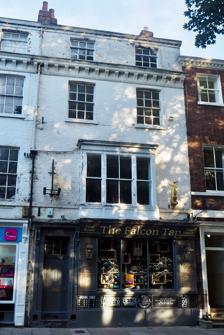
Building: The Falcon, York
Country: United Kingdom
Year built: 1843
Grade II listed pub in York, England The Falcon Tap, in 2018 The falcon carving The Falcon is a historic pub on Micklegate in the city centre of York , in England. The establishment originated as an inn named The Falcon , in the 18th-century.  It was first recorded in 1715, and in 1736, Francis Drake named it one of two notable inns on the street.  In 1818, William Hargrove described it as the most notable inn on the road. Its site stretched back to Tanner Row , where its stables were located. With the opening of York railway station , the stagecoach trade declined, and the inn struggled.  In 1842 and 1843, the site was redeveloped, being divided between a smaller pub (now 94 Micklegate) and a neighbouring house (now 96 Micklegate).  The only surviving feature of the inn was a gilded carved figure of a falcon, acting as a pub sign. The Victorian buildings are of three storeys and an attic, and largely original sash windows above the ground floor.  The pub also has a bay window on the first floor.  There is a substantial cornice above the second floor.  Inside, 96 Micklegate retains an original staircase, but the property has been converted into a shop.  Since 1971, the pair of buildings has been Grade II listed . In 1981, a new cellar was added underneath the rear yard of the Falcon.  In 2002, the pub was converted into a bar named "Rumours".  However, in 2014 it returned to operating as a pub, under the name The Falcon Tap , and the original cellar was reopened. In 2017, permission was received to demolish modern rear extensions, and replace them with nine flats, and two more on the upper floors of the main building, while also halving the area of the bar.  By 2018, it was listed in the Good Beer Guide . In 2018, it was purchased by Almero Holdings and closed unexpectedly for conversion into an aparthotel , intending to retain the pub on the ground floor. In 2022, it reopened, as "The Falcon", run by the owners of the Turning Point Brewery. References ^ "Historic pubs of Bishophill" . Clements Hall History Group . ^ a b Gav, Guzzling (17 January 2015). "York pub undergoes major refurbishment" . The Press . ^ Johnson, Alan (1989). The Inns and Alehouses of York . Beverley: Hutton Press. ISBN 0907033814 . ^ An Inventory of the Historical Monuments in City of York, Volume 3, South West . London: Her Majesty's Stationery Office. 1972. pp. 68– 96 . ^ a b Historic England . "THE FALCON INN (NUMBER 94) (1257289)" . National Heritage List for England . ^ "The 12 York pubs that have made it into the Good Beer Guide 2018" . York Mix . 14 September 2017 . ^ Love, Nick (23 April 2018). "Shock as popular York pub to shut this week – new owners plan to develop the site" . York Mix . ^ Knowlson, Laura (29 May 2018). "London developer reveals aparthotel plans for York city centre pub" . The Press . ^ Greenwood, Darren (24 November 2022). "The Falcon is a Turning Point for brewer Cameron Brown" . The Press . 53°57′25″N 1°05′22″W / 53.95697°N 1.08944°W / 53.95697; -1.08944